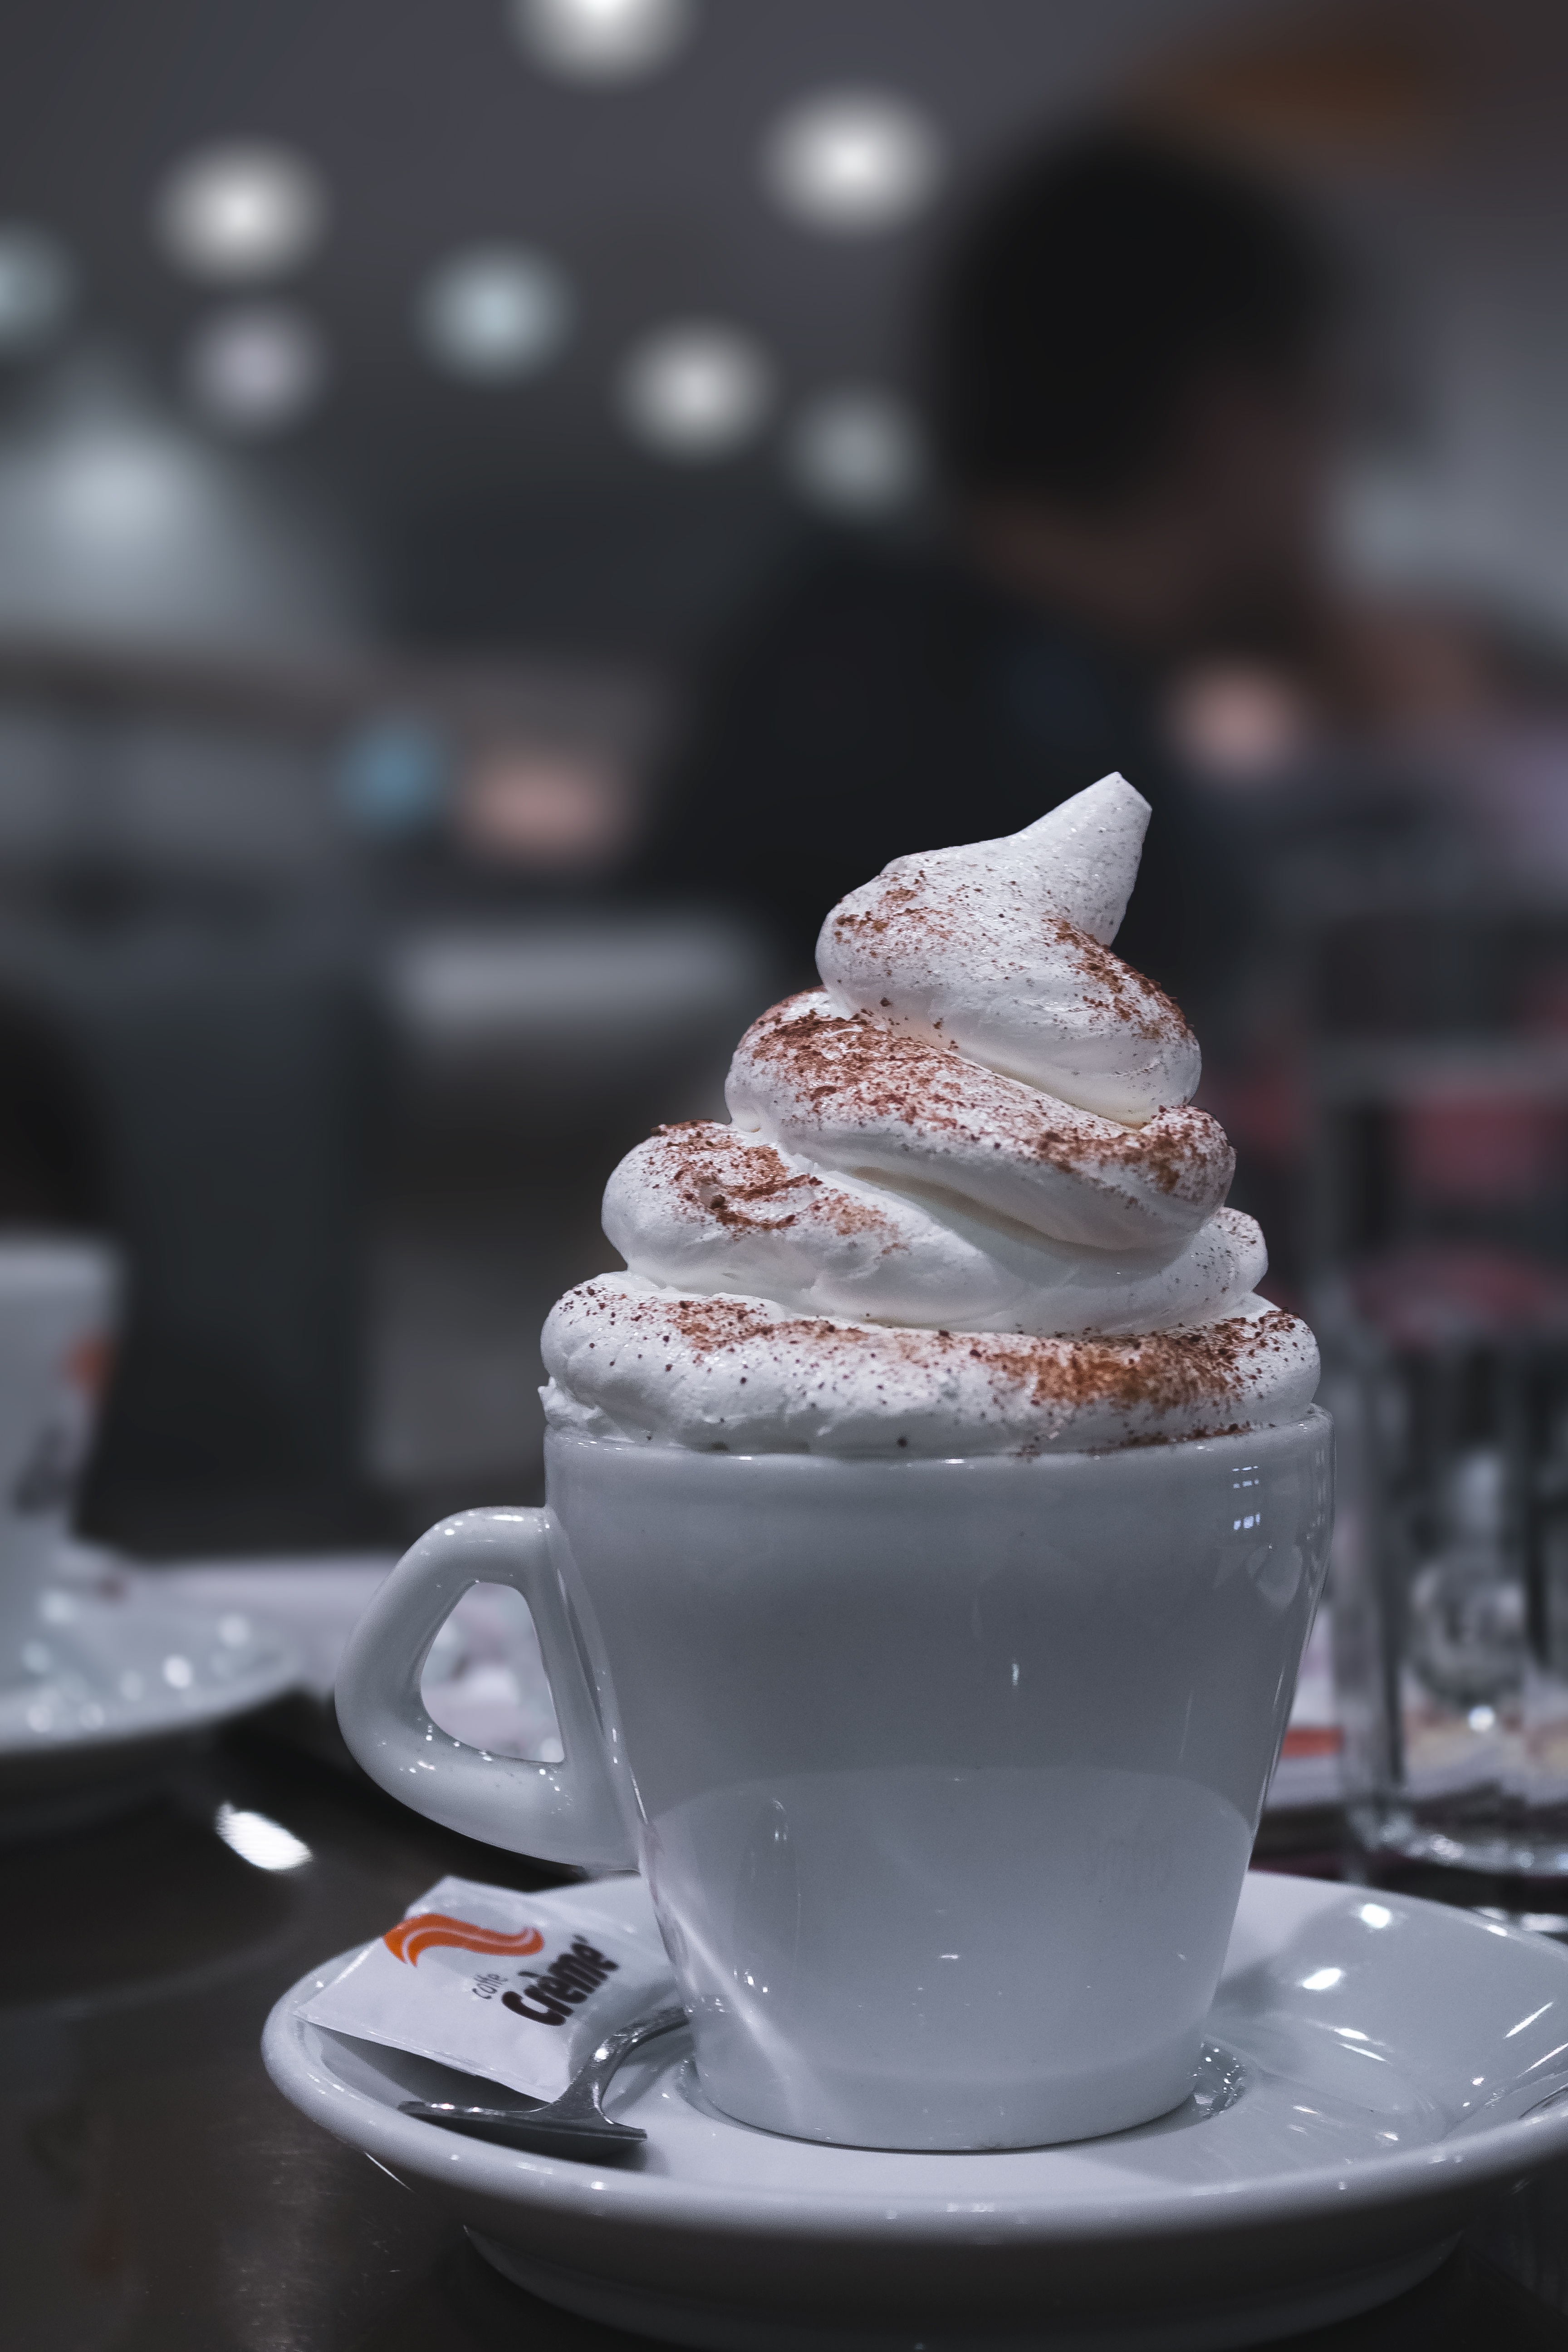
liquid, cafe, coffee, bokeh, blur, white, morning, bean, cup, latte, cappuccino, food, canon, brown, beverage, drink, professional, black, breakfast, chocolate, espresso, mug, ice cream, dessert, energy, caffeine, whipped cream, hot, coffe, sweetness, mocha, flavor, coffee latte, coffe latte, whipping cream